Pines of Rome

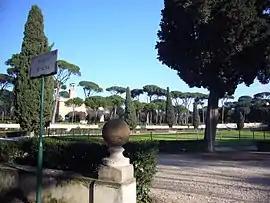
Pine trees in the Villa Borghese gardens

The first movement portrays children playing by the pine trees in the Villa Borghese gardens, dancing the Italian equivalent of the nursery rhyme "Ring a Ring o' Roses" and "mimicking marching soldiers and battles; twittering and shrieking like swallows". The Villa Borghese, a villa located within the grounds, is a monument to the Borghese family, who dominated the city in the early seventeenth century. Respighi's wife Elsa recalled a moment in late 1920, when Respighi asked her to sing the melodies of songs that she sang while playing in the gardens as a child as he transcribed them, and found he had incorporated the tunes in the first movement.